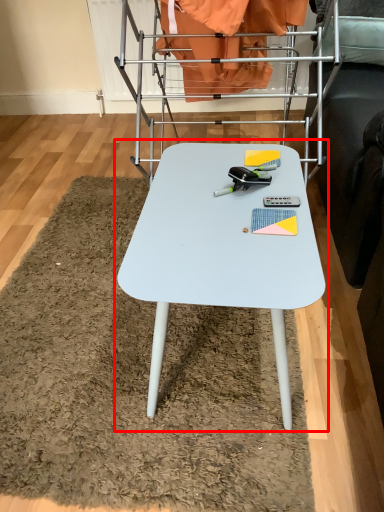
Question: Considering the relative positions of table (annotated by the red box) and bunk bed in the image provided, where is table (annotated by the red box) located with respect to the staircase? Select from the following choices."
(A) left
(B) right
Answer: A